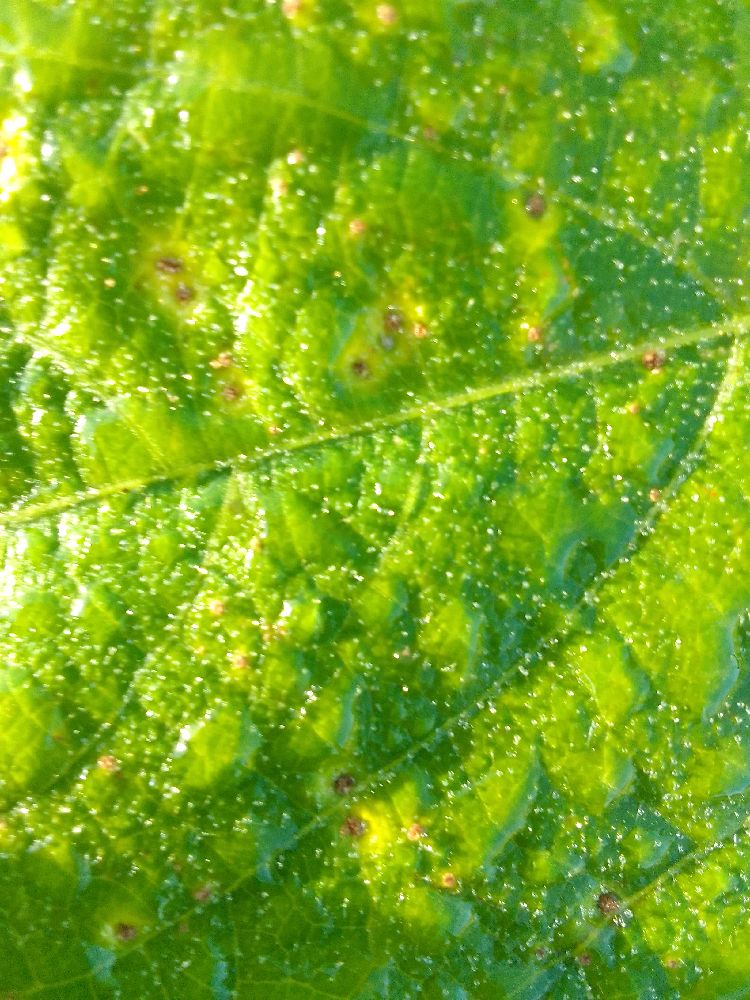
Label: rust